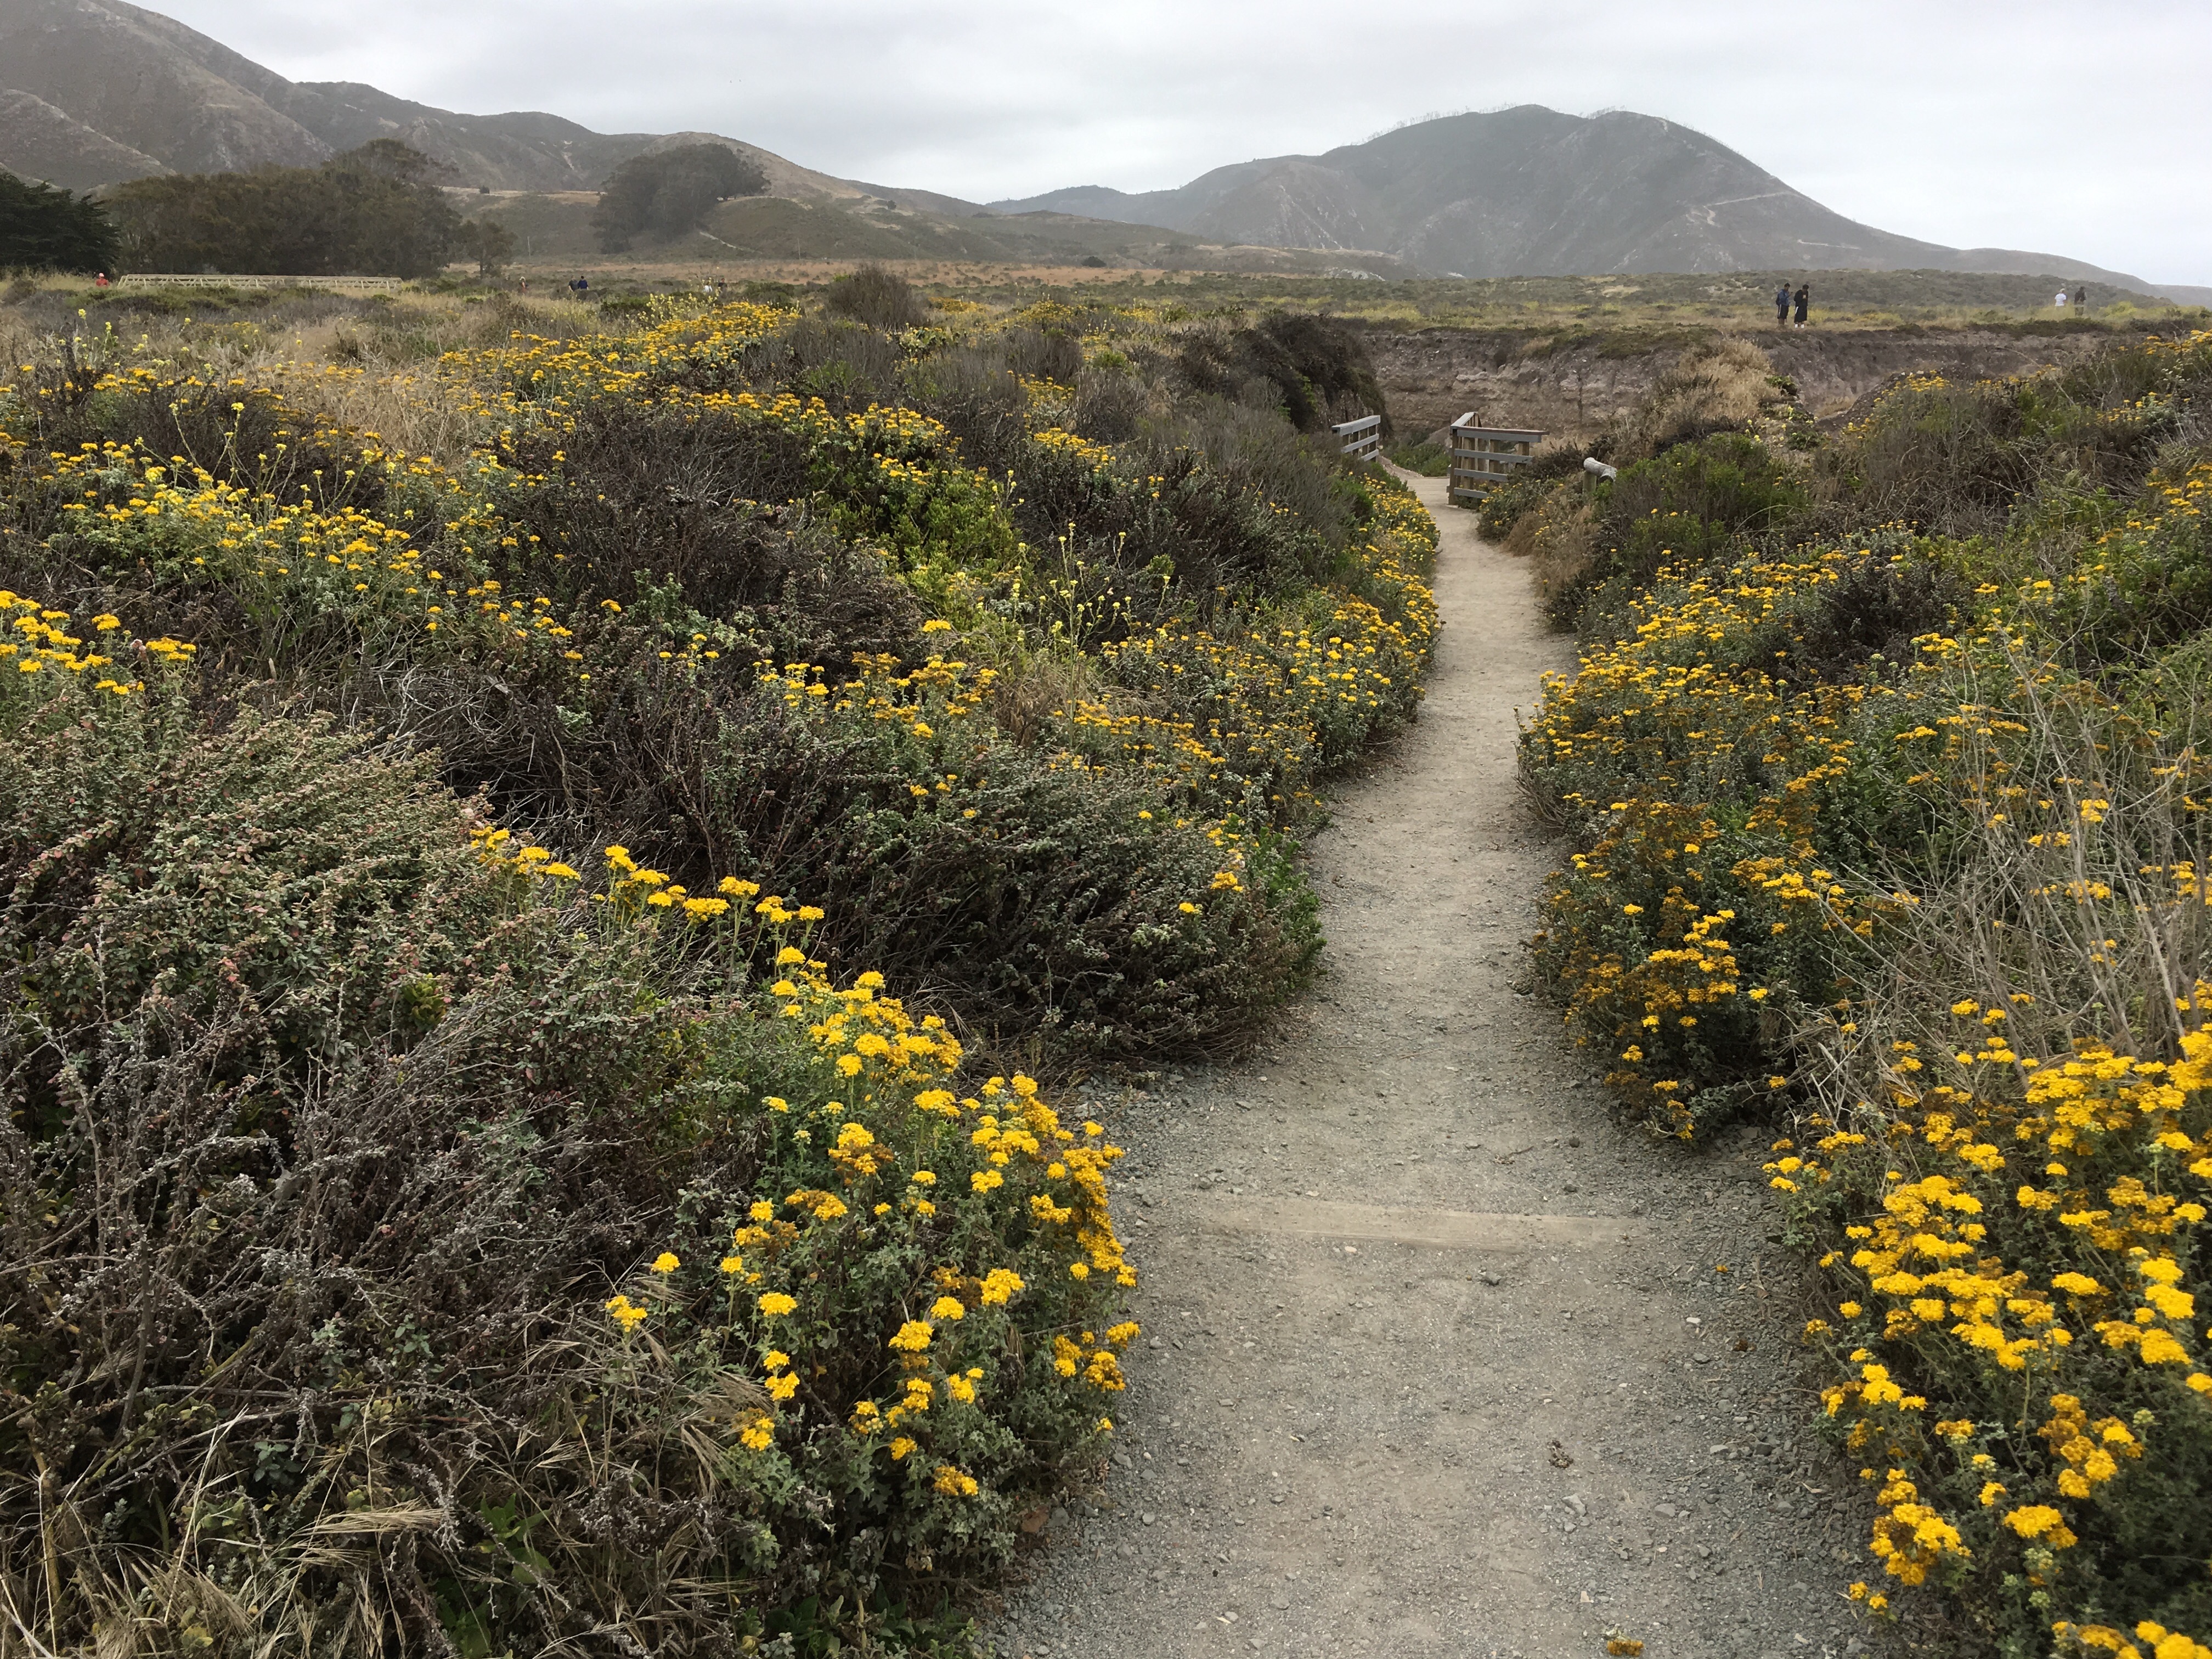
landscape, mountain, plant, trail, meadow, hill, flower, valley, garden, flora, ridge, wildflower, vegetation, shrub, plateau, ecosystem, desirabletrail, montanadeorostatepark, lizardtail, goldenyarrow, corallinacove, rural area